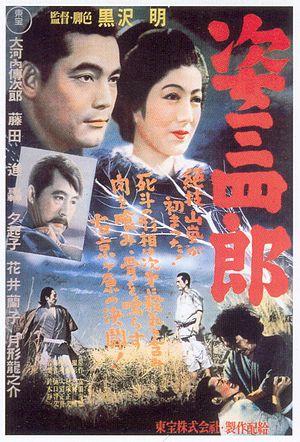
La Légende du grand judo est un film japonais réalisé par Akira Kurosawa, sorti en 1943. Tourné à Kyoto, c'est le premier long métrage de son auteur.